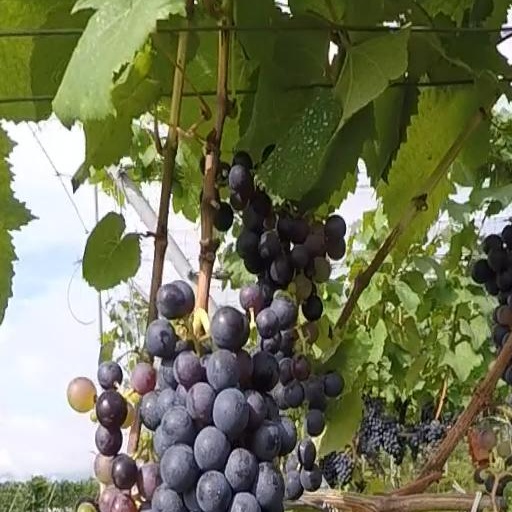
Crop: grape